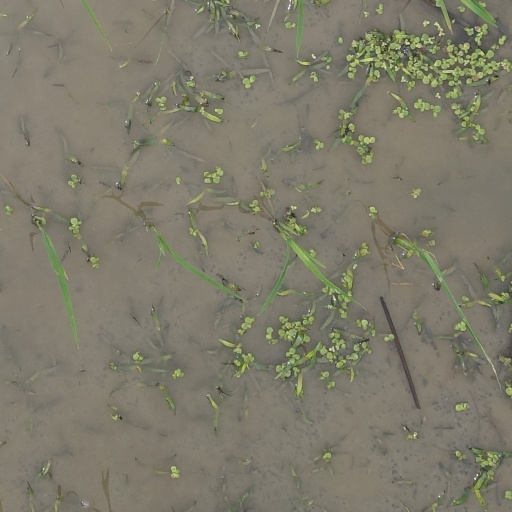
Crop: rice